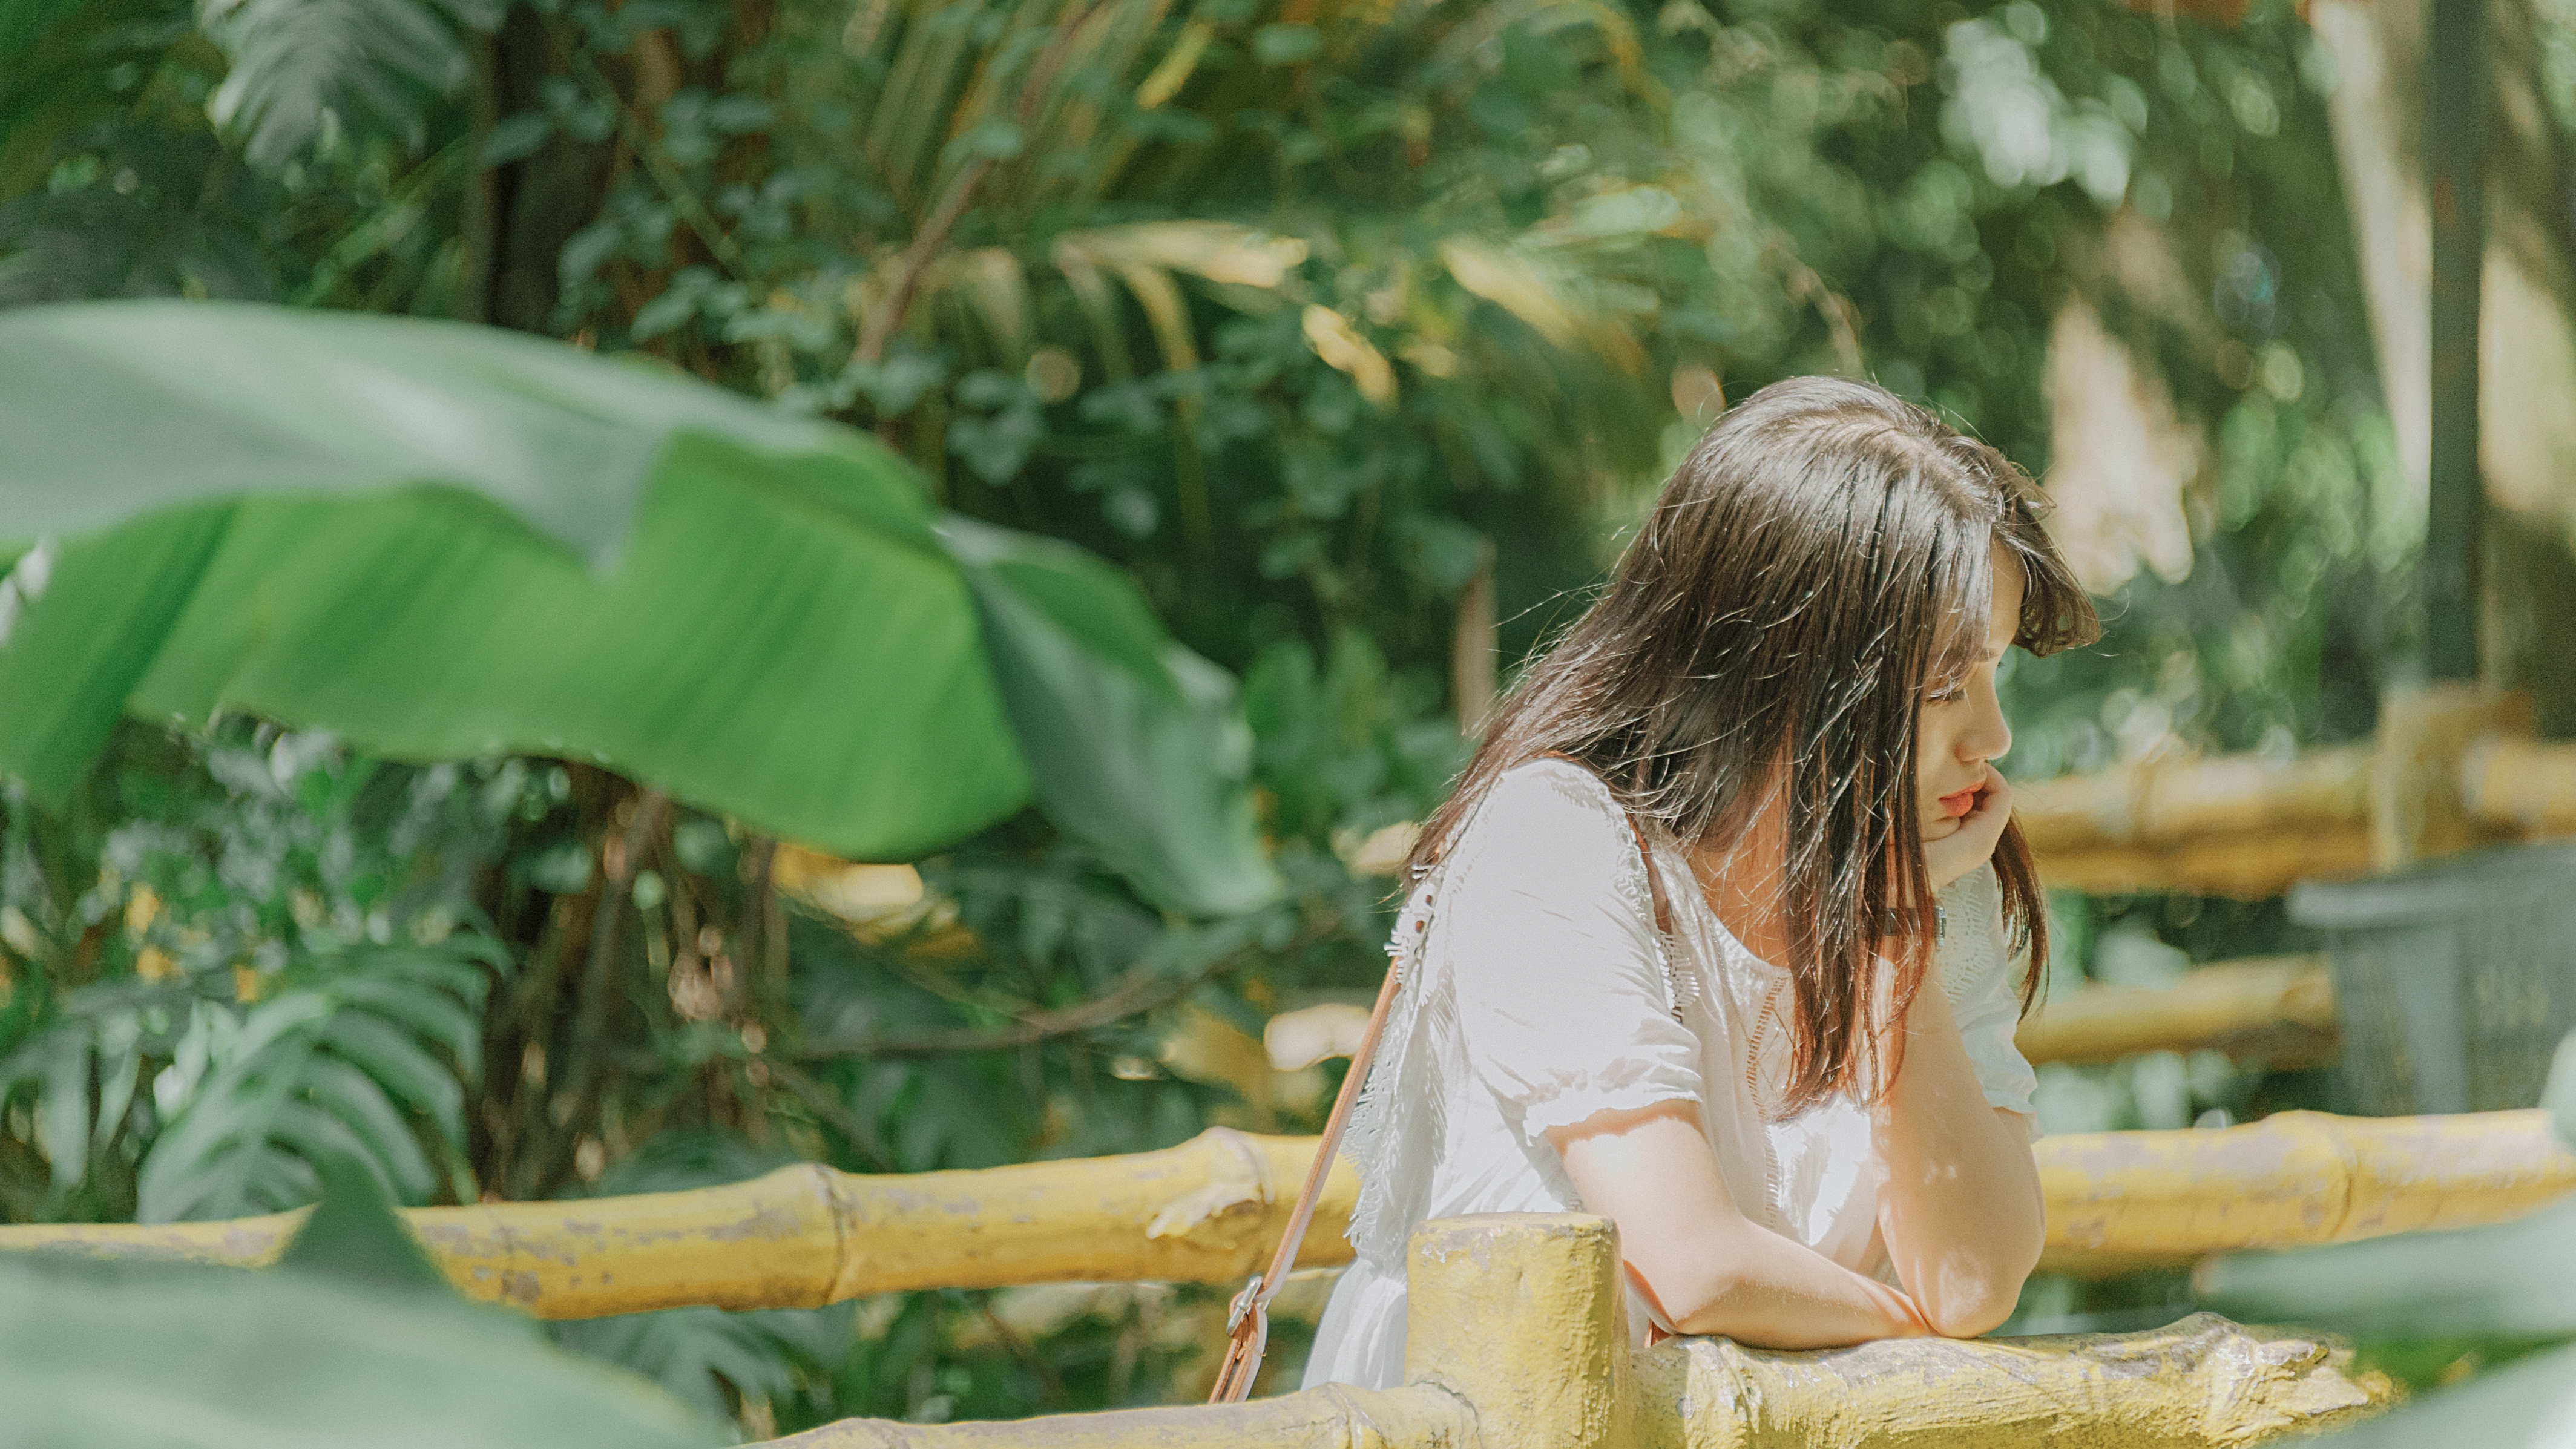
photography, wallpaper, portrait, landscape, cute, lovely, happy, alive, natural, beautiful, beauty, live, green, leaf, tree, girl, plant, fun, grass, leisure, vacation, jungle, plantation